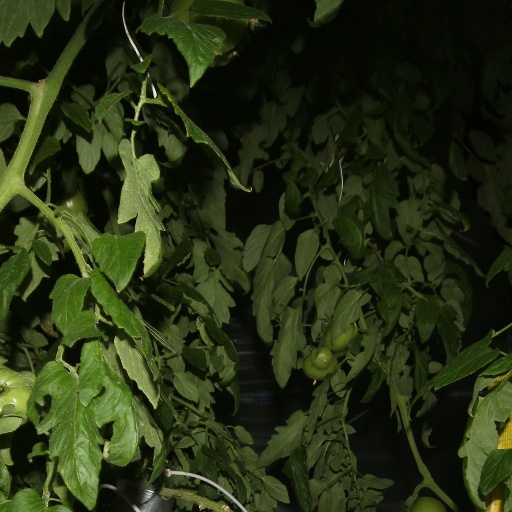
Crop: tomato